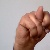
The image shows a hand gesture representing the letter 'N' in Indian Sign Language.